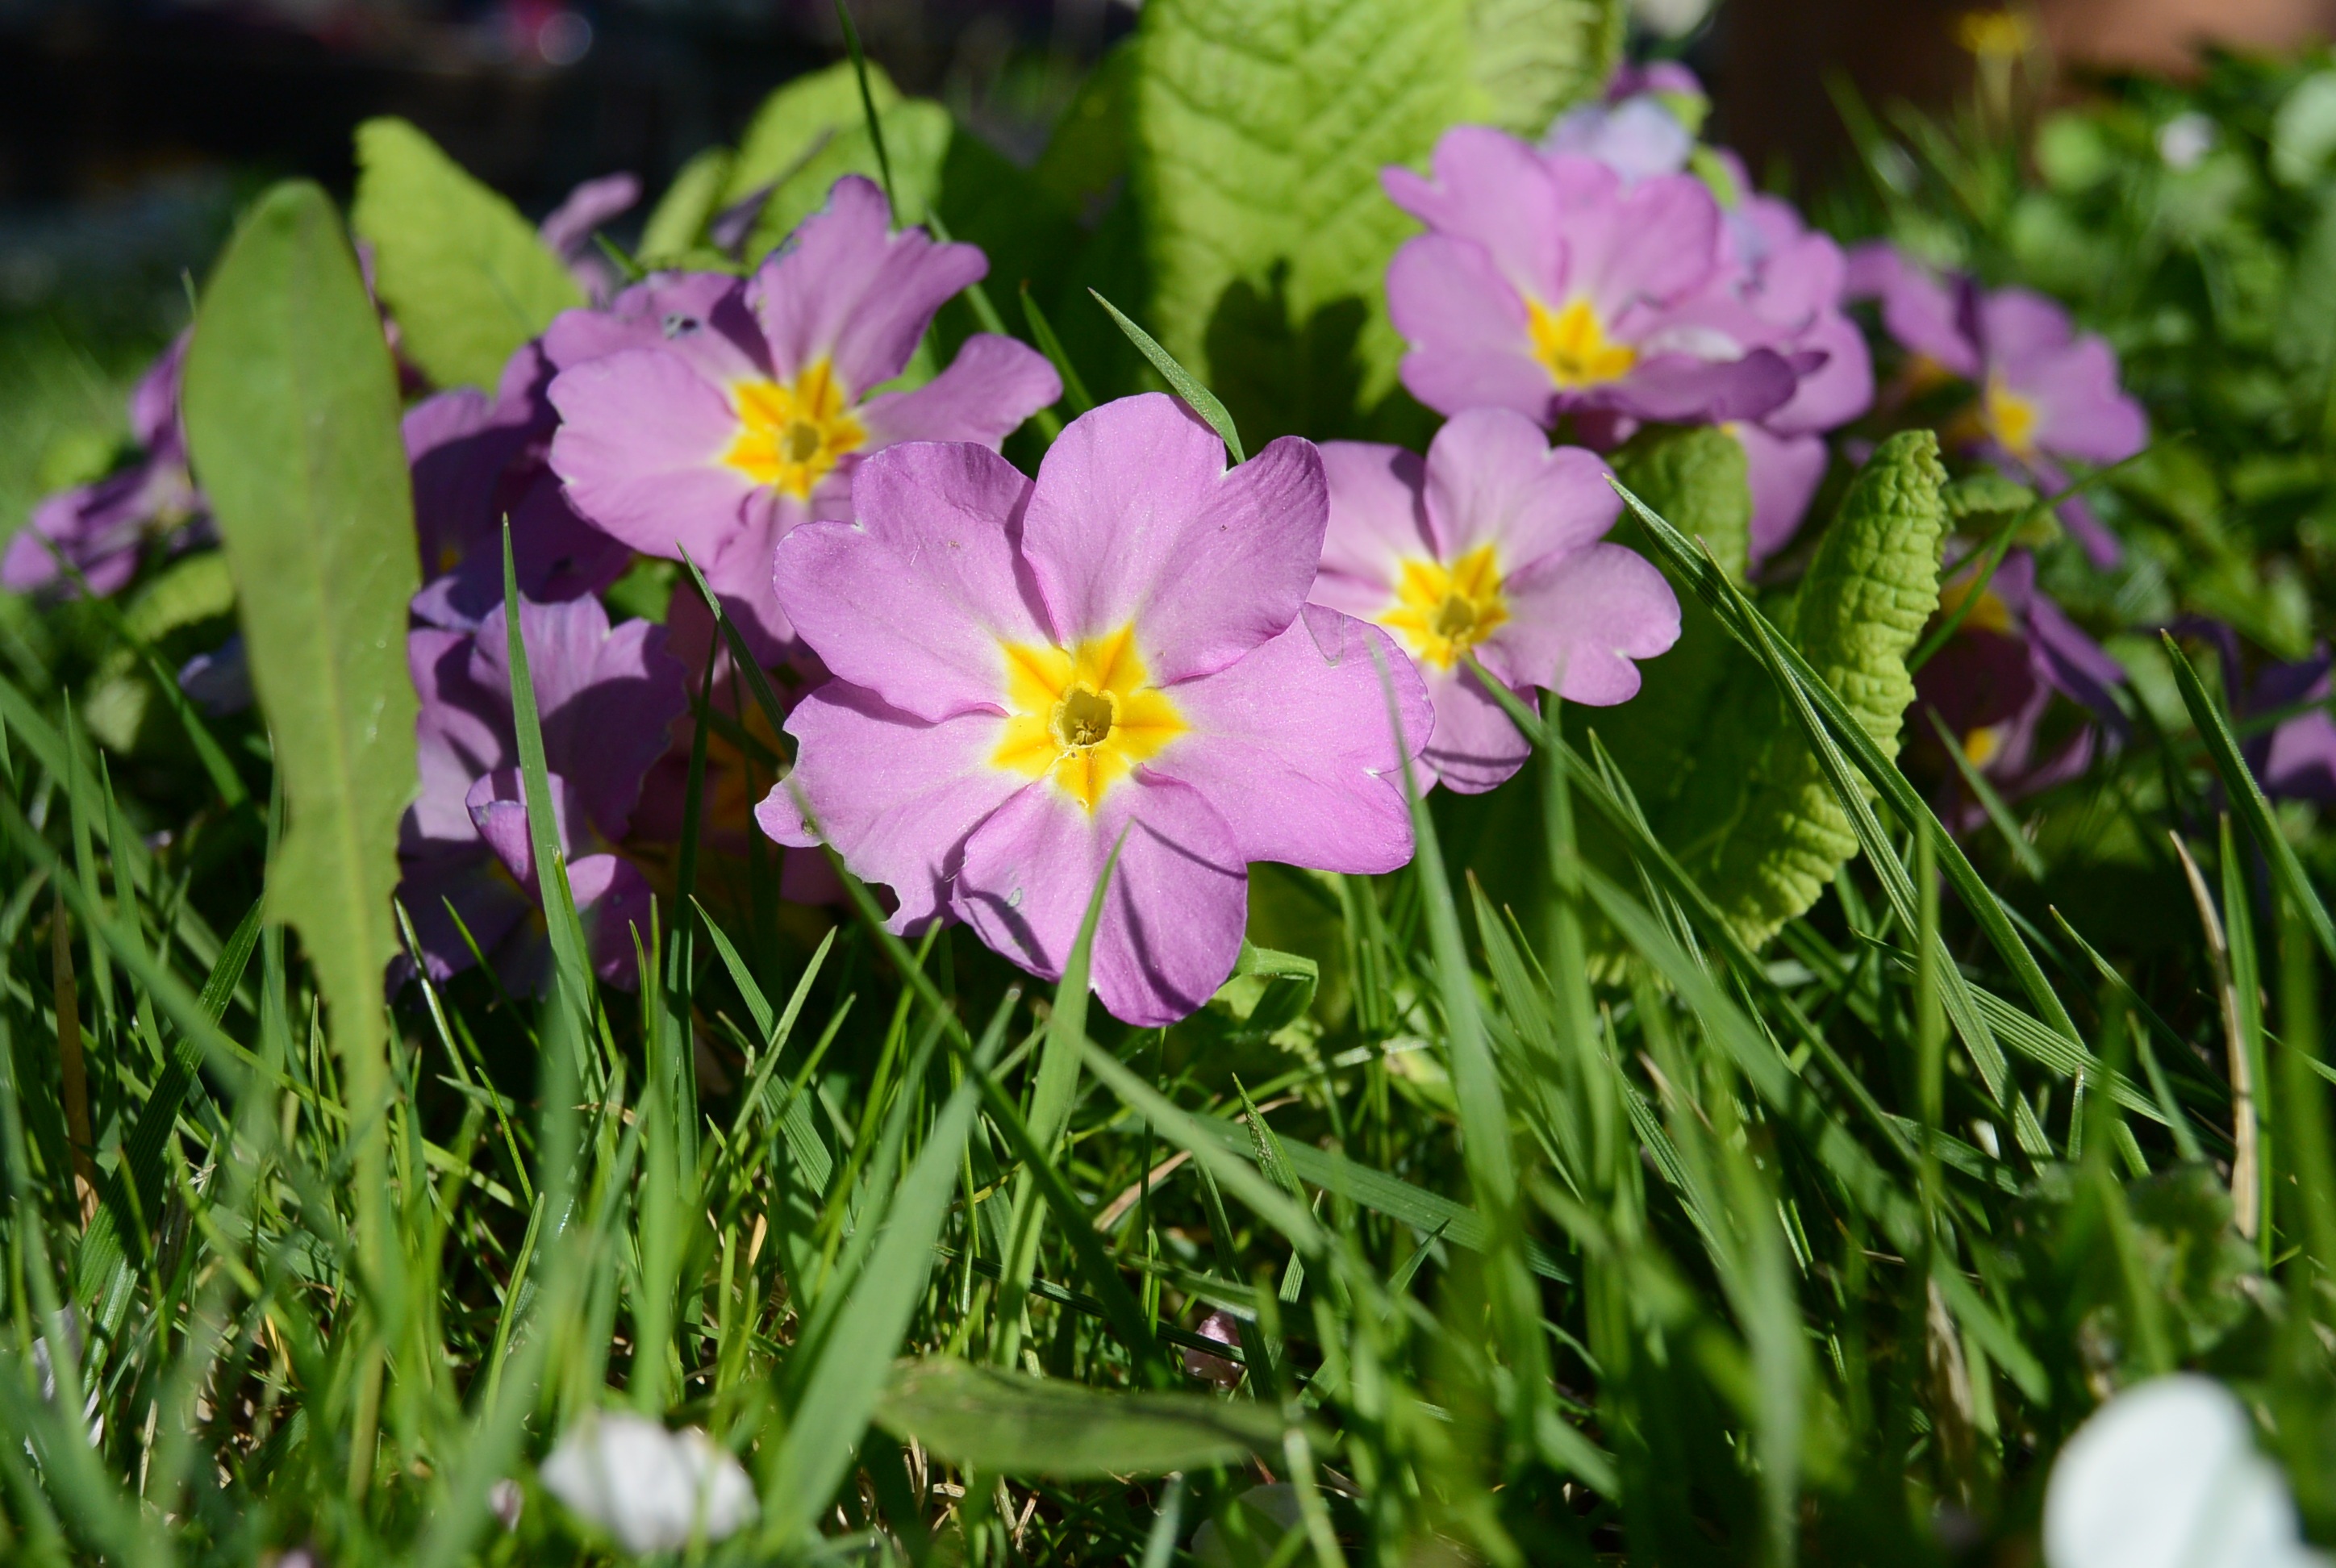
nature, plant, meadow, flower, petal, bloom, spring, botany, garden, flora, wildflower, flowers, violet, primula, flowering plant, primroses, annual plant, land plant, violet family